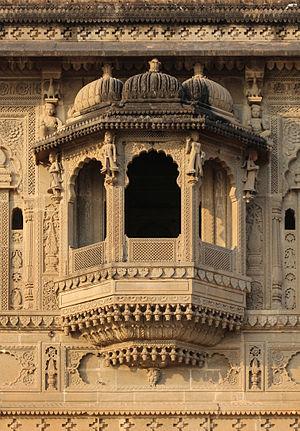
Un jharokha à la forteresse de Maheshwar, Madhya Pradesh, Inde
Un jharokhâ est un balcon en saillie, très proche de l'oriel. Ornement assez courant dans l'architecture moghole et dans l'architecture du Râjasthân jusqu'au XIXᵉ siècle, on le trouve dans les palais, les havelî ainsi que dans les temples. Cet élément architectural, s'il est souvent utilisé pour son esthétique, peut également servir de plateforme d'observation ou pour y placer des archers. Il est d'une grande importance dans la pratique du purdah, car il permet aux femmes de regarder sans être vues.